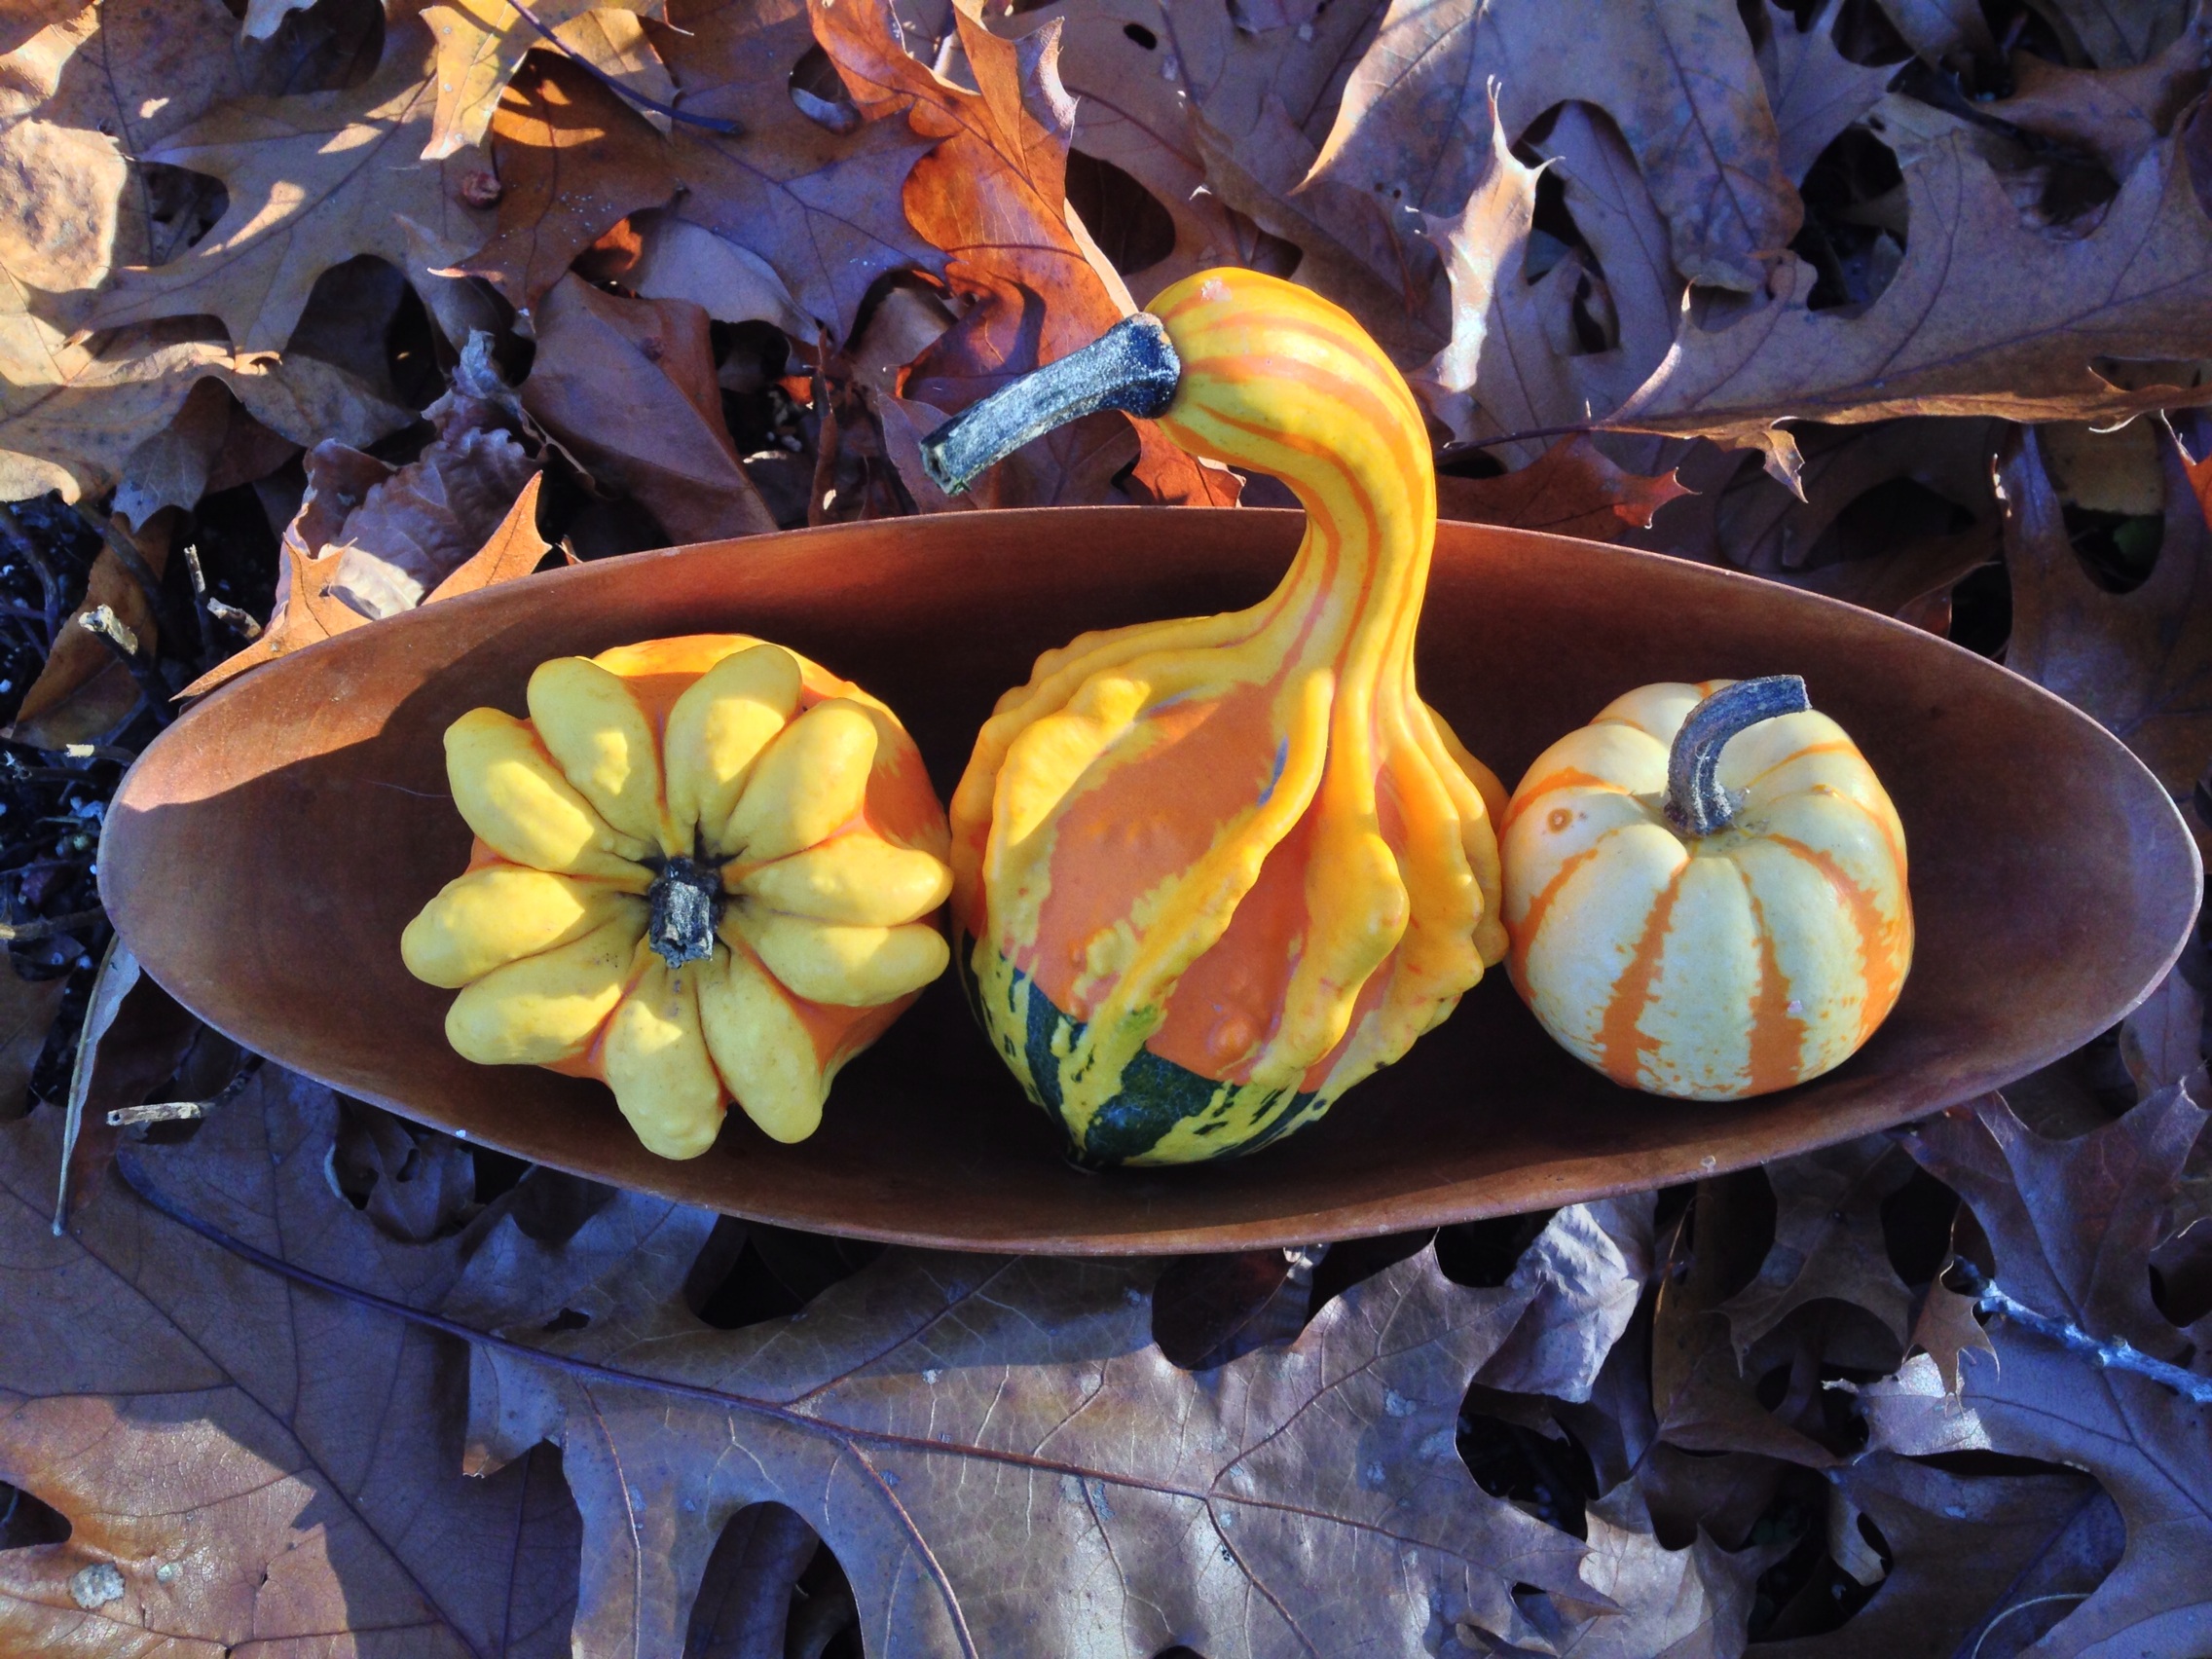
plant, wood, leaf, fall, flower, rustic, food, harvest, produce, color, autumn, pumpkin, flora, still life, season, squash, painting, gourd, leaves, art, seasonal, carving, pumpkins, cucurbita